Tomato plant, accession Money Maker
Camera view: horizontal (90 deg, fisheye); turntable rotation: 150 degrees
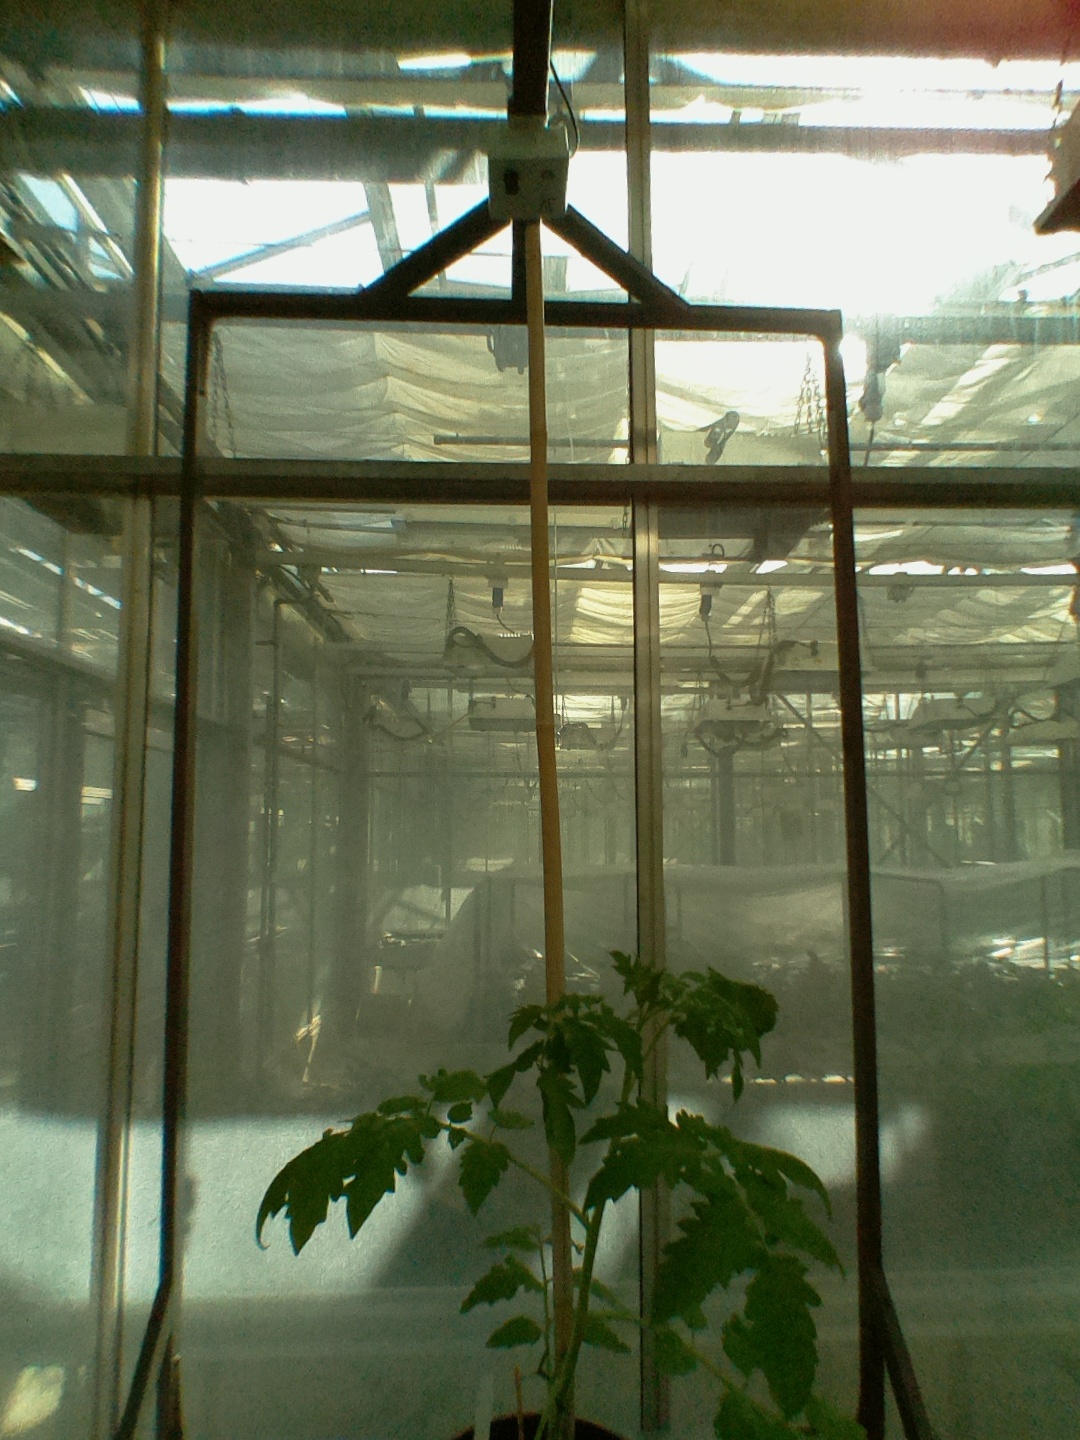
BBCH growth stage 14: 8 of true leaves visible